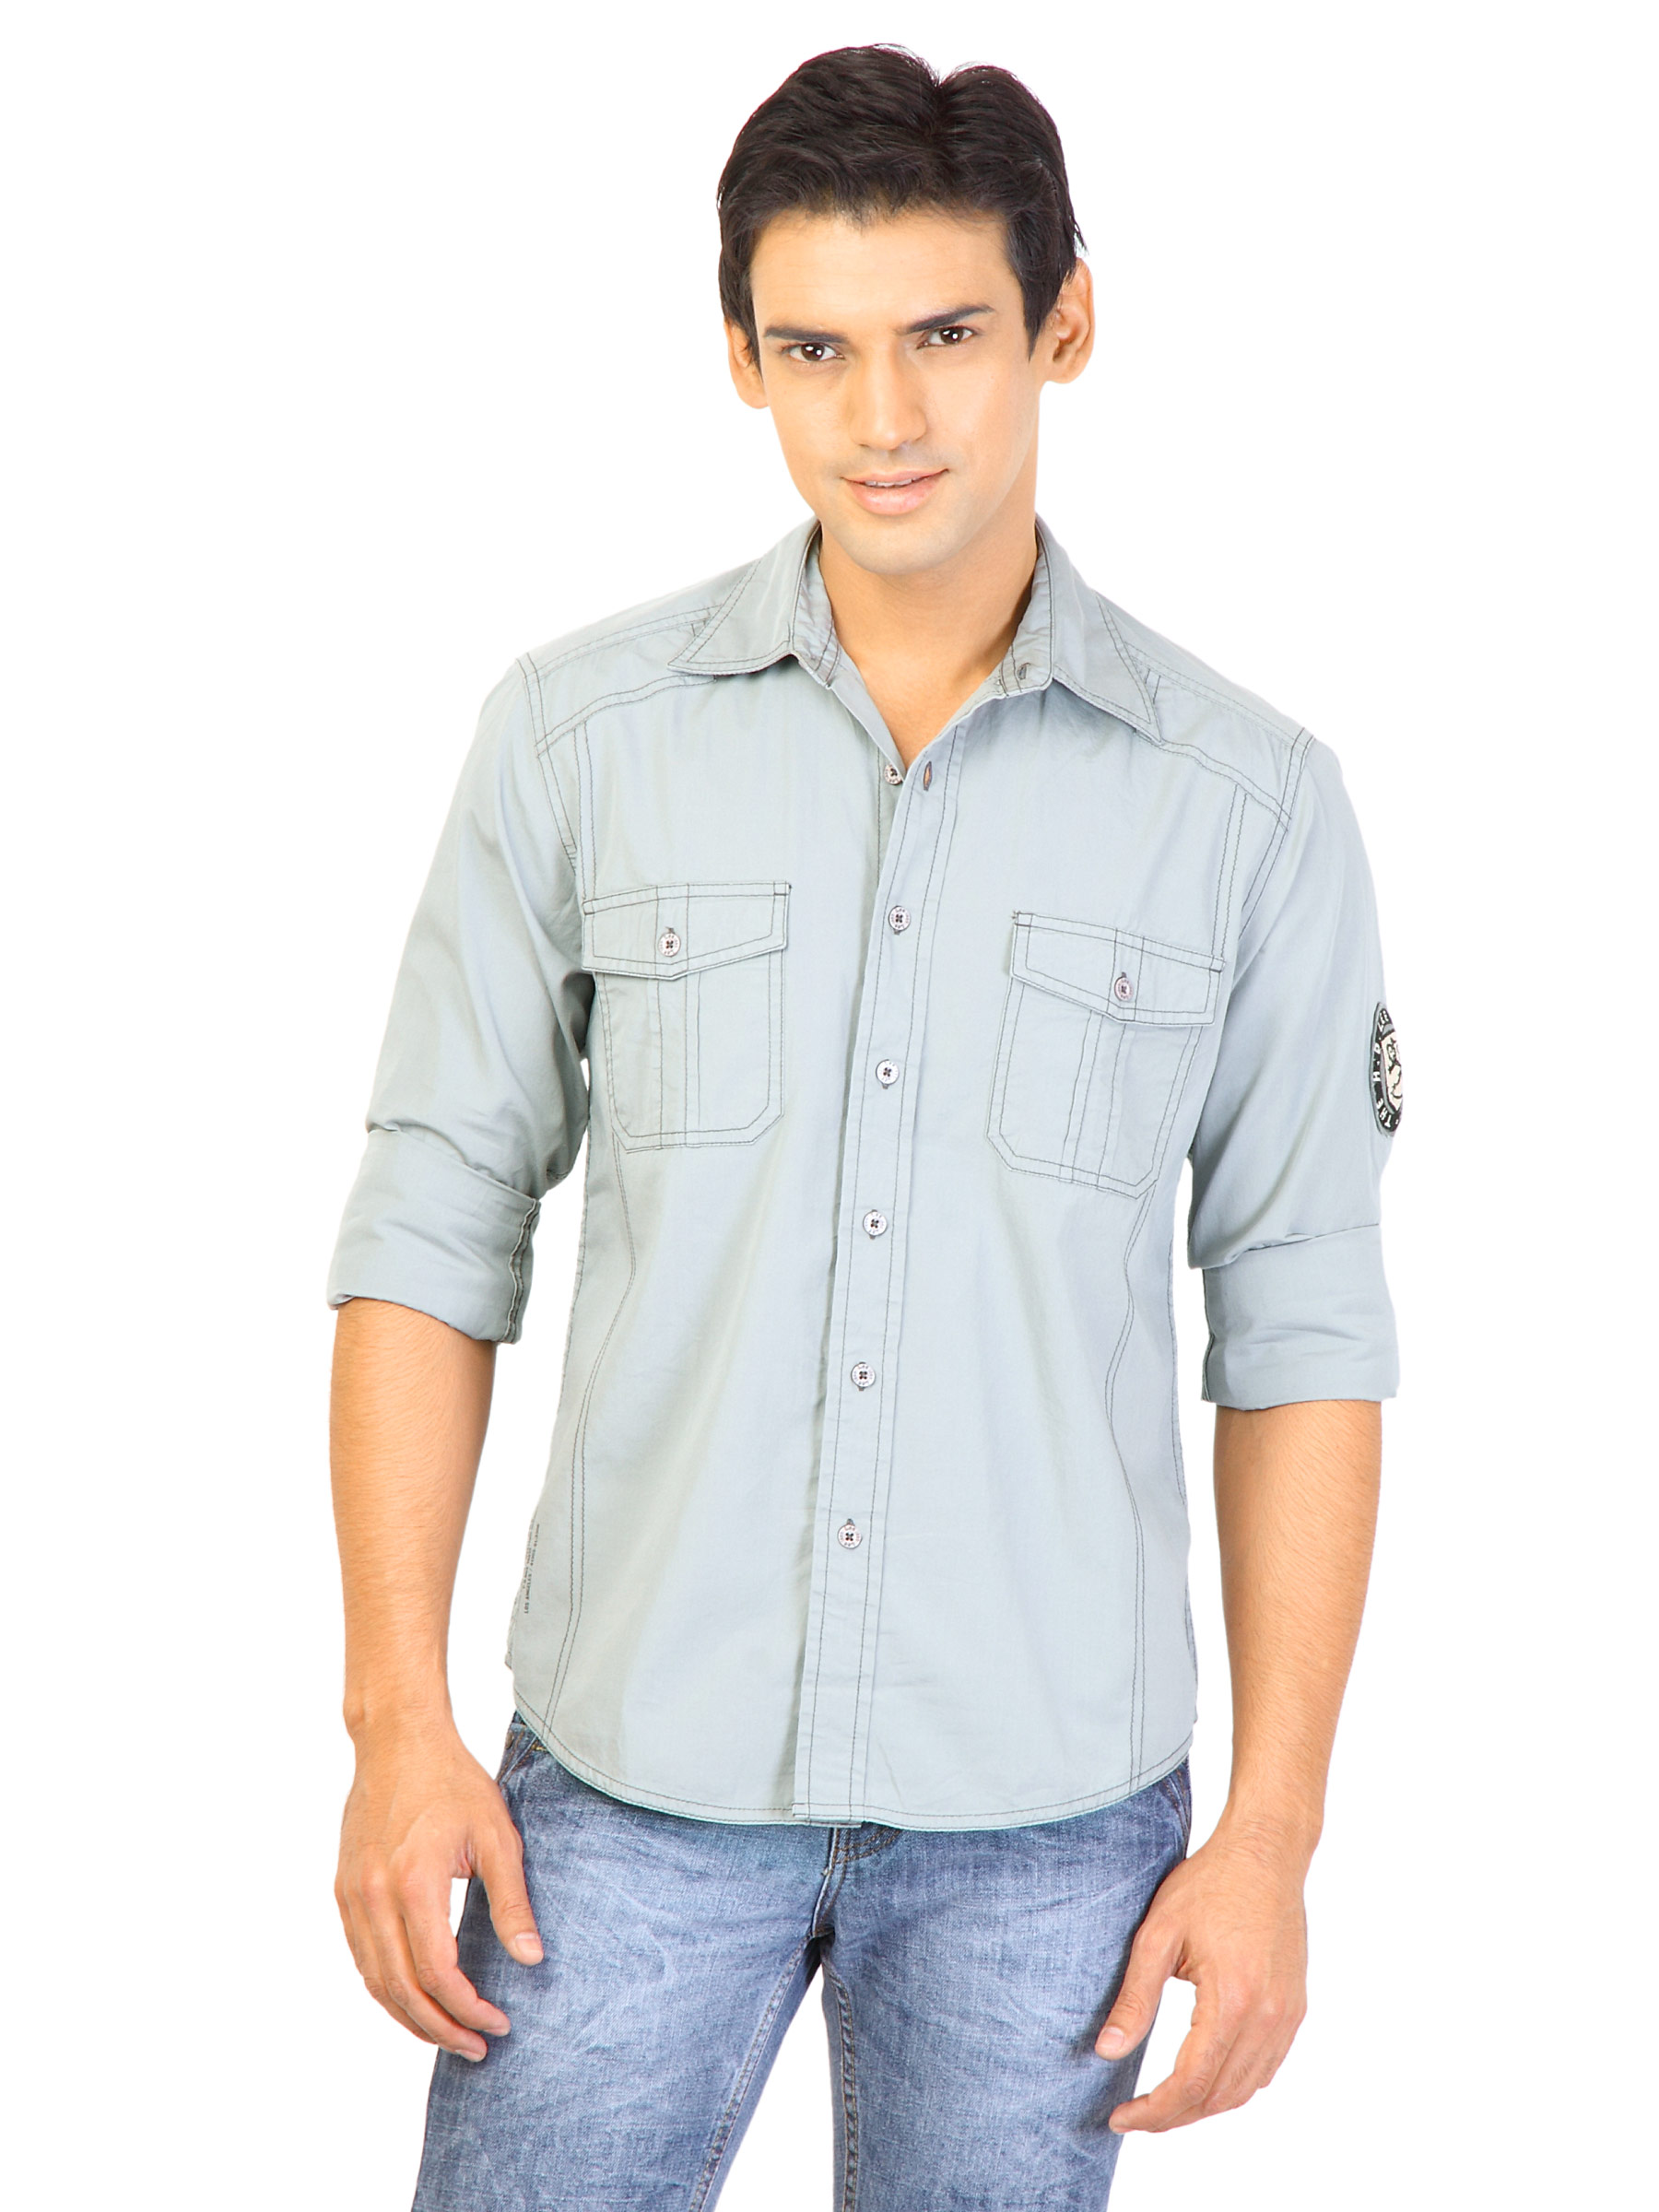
Lee Men Solid Grey Shirts
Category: Apparel / Topwear / Shirts
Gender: Men
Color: Grey
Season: Fall 2011
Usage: Casual